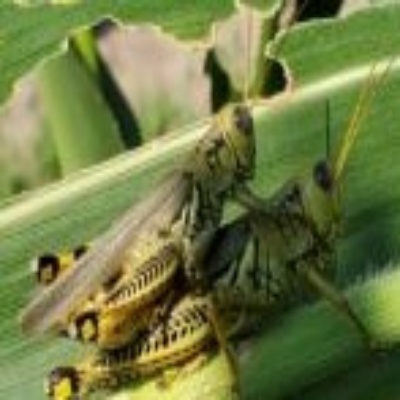
Crop: Maize
Condition: grasshoper